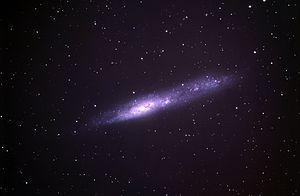
Le Catalogue Caldwell est un catalogue astronomique regroupant 109 amas stellaires, nébuleuses et galaxies pour aider les astronomes amateurs dans leurs observations. La liste a été compilée par Sir Patrick Moore Caldwell, mieux connu sous le nom Patrick Moore, pour compléter le Catalogue Messier. Celui-ci a rapidement dressé une liste de 109 objets et l'a ensuite publiée dans Sky & Telescope en décembre 1995.